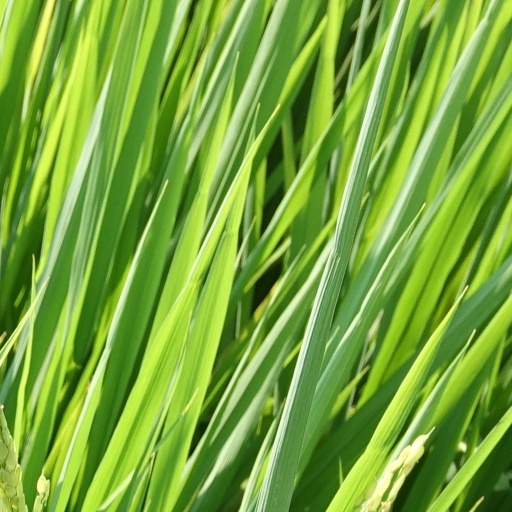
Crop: rice